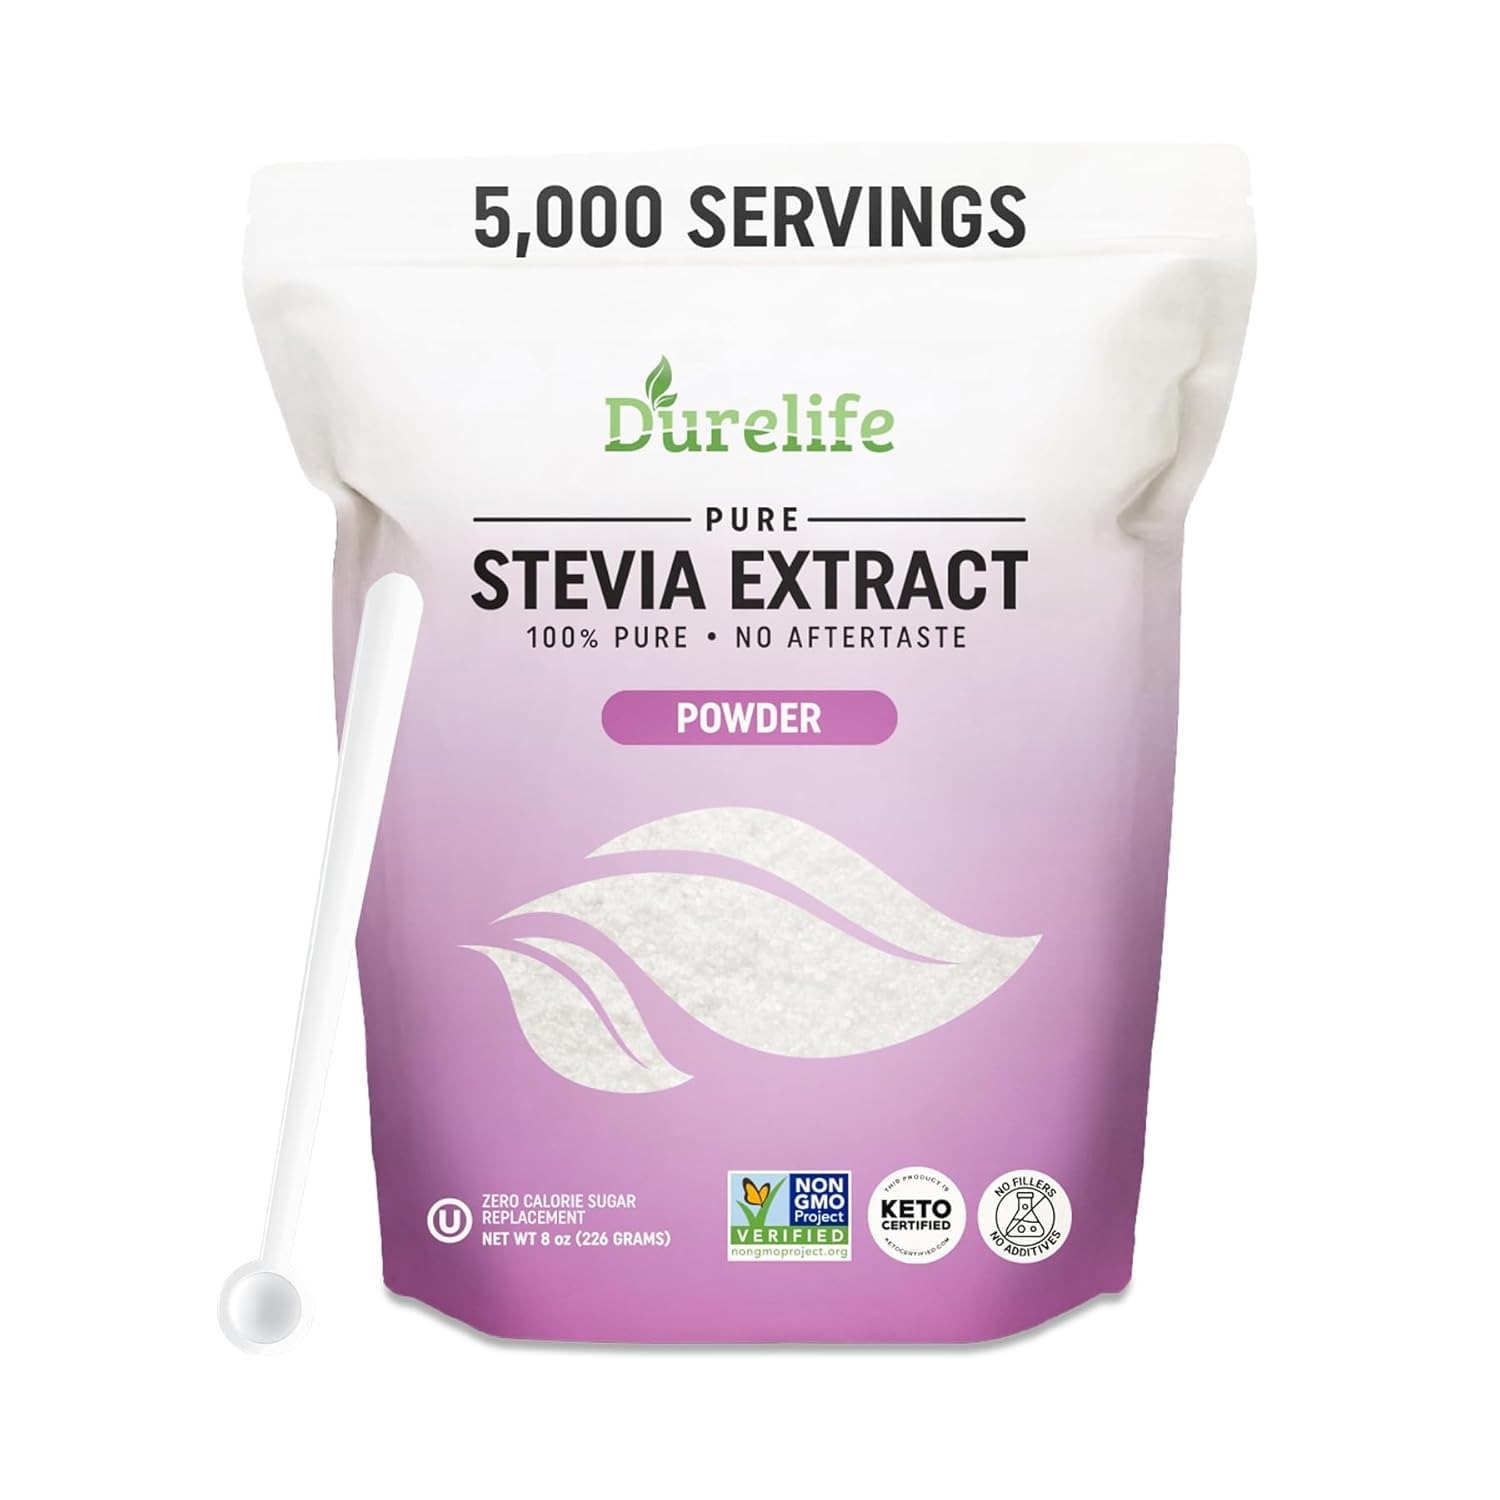
Item Name: Durelife 100% Pure stevia extract sweetener 8 oz | No Erythritol, NON-GMO Project Verified, No Fillers, Zero Calorie Sugar Substitute | No Aftertaste | Micro-Spoon Included | 8 oz
Bullet Point 1: Pure Stevia Extract: Derived directly from the leaves of the stevia plant, our extract offers a concentrated and natural sweetness without any added fillers or artificial ingredients. It provides a clean alternative to traditional sugar substitutes.
Bullet Point 2: No Erythritol: Unlike many stevia products on the market, our sweetener is free from erythritol, a sugar alcohol commonly used to dilute stevia extract. This ensures a purer taste and makes it suitable for those who prefer to avoid sugar alcohols in their diet.
Bullet Point 3: NON-GMO Project Verified: We are committed to transparency and quality. Our stevia extract is verified by the NON-GMO Project, assuring consumers that it meets rigorous standards for GMO avoidance throughout the production and processing chain.
Bullet Point 4: Keto Certified: Perfect for those following a ketogenic diet or low-carb lifestyle, our stevia extract is Keto Certified. It provides sweetness without affecting blood sugar levels, allowing individuals to enjoy their favorite foods and beverages without compromising their dietary goals.
Bullet Point 5: OU Kosher Certified: For consumers adhering to kosher dietary laws, our product is certified by the Orthodox Union (OU). This certification ensures that our stevia extract meets the highest standards of kosher observance and purity.
Bullet Point 6: No Aftertaste: Experience a natural and clean sweetness without any unpleasant aftertaste. Our stevia extract is carefully processed to minimize bitterness and lingering flavors, enhancing the enjoyment of your favorite drinks and dishes.
Bullet Point 7: Micro-Spoon Included: Each purchase includes a convenient micro-spoon for easy and accurate portioning. This ensures precise measurement and helps you achieve consistent sweetness in your beverages, cooking, and baking.
Bullet Point 8: Over 5000 Servings: With over 5000 servings per 8 oz container, our stevia extract offers exceptional value. A little goes a long way, making it a cost-effective choice for households and individuals looking to reduce their sugar consumption without sacrificing taste.
Bullet Point 9: Zero Calories: As a zero-calorie sweetener, our stevia extract allows you to enjoy sweetness without the guilt of added calories. It's a versatile option for anyone looking to manage their weight or reduce their overall calorie intake.
Bullet Point 10: Versatile Use: Enhance a wide range of foods and beverages with our stevia extract. From coffee and tea to smoothies, desserts, and baked goods, it's an excellent choice for sweetening without compromising flavor or texture.
Product Description: Discover the unparalleled sweetness of Durelife 100% Pure Stevia Extract Sweetener, the ultimate choice for those embracing a natural, zero-calorie sugar substitute. Crafted with purity in mind, our premium stevia extract powder contains no fillers or erythritol, ensuring a clean, satisfying sweetness derived directly from the stevia plant. Key Features: Pure Stevia Extract: Derived from the finest stevia leaves, our extract offers concentrated sweetness without any added fillers or bulking agents. No Erythritol: Enjoy the natural sweetness of stevia without the addition of erythritol, making it an ideal choice for those prioritizing purity in their sweeteners. Non-GMO Project Verified: Certified non-GMO, our stevia extract guarantees quality and transparency in sourcing, ensuring a product free from genetically modified organisms. Keto Certified: Ideal for ketogenic and low-carb diets, our stevia extract enables guilt-free indulgence in sweet treats without impacting blood sugar levels. OU Kosher Certified: Suitable for consumers adhering to kosher dietary restrictions, providing assurance of compliance with kosher guidelines. No Aftertaste: Experience a clean, natural sweetness without any lingering aftertaste, enhancing the flavor of beverages, desserts, and savory dishes alike. Micro-Spoon Included: Each 8 oz container comes with a convenient micro-spoon for precise measurements, allowing for consistent sweetness in every use. Over 5000 Servings: With over 5000 servings per container, our stevia extract offers exceptional value and long-lasting enjoyment.
Value: 8.0
Unit: Ounce

Price: 26.99